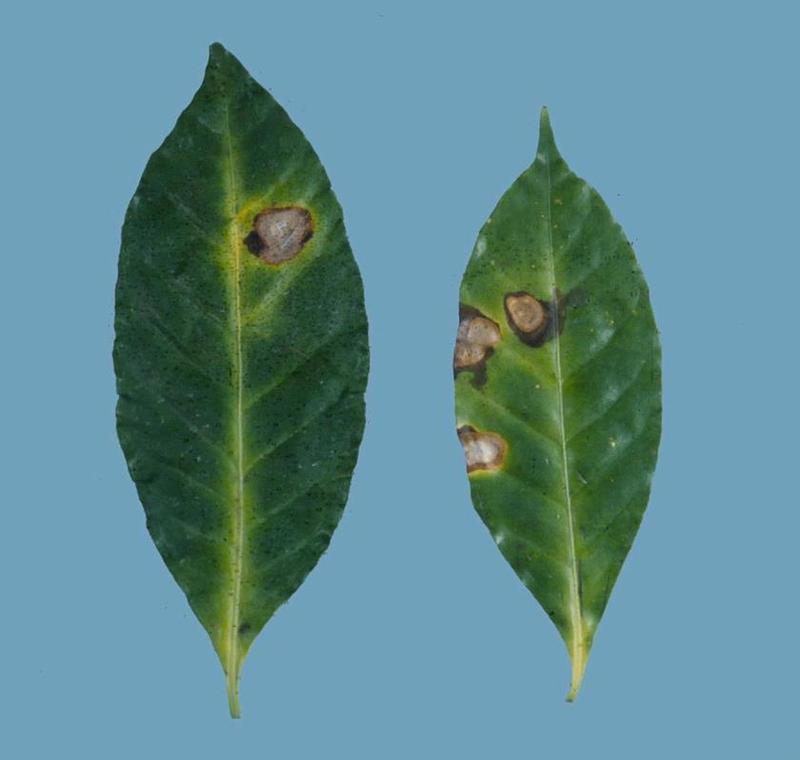
Plant: Coffee
Disease: coffee brown eye spot